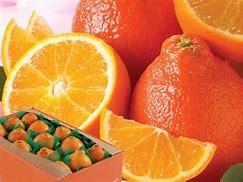
Label: mandarine